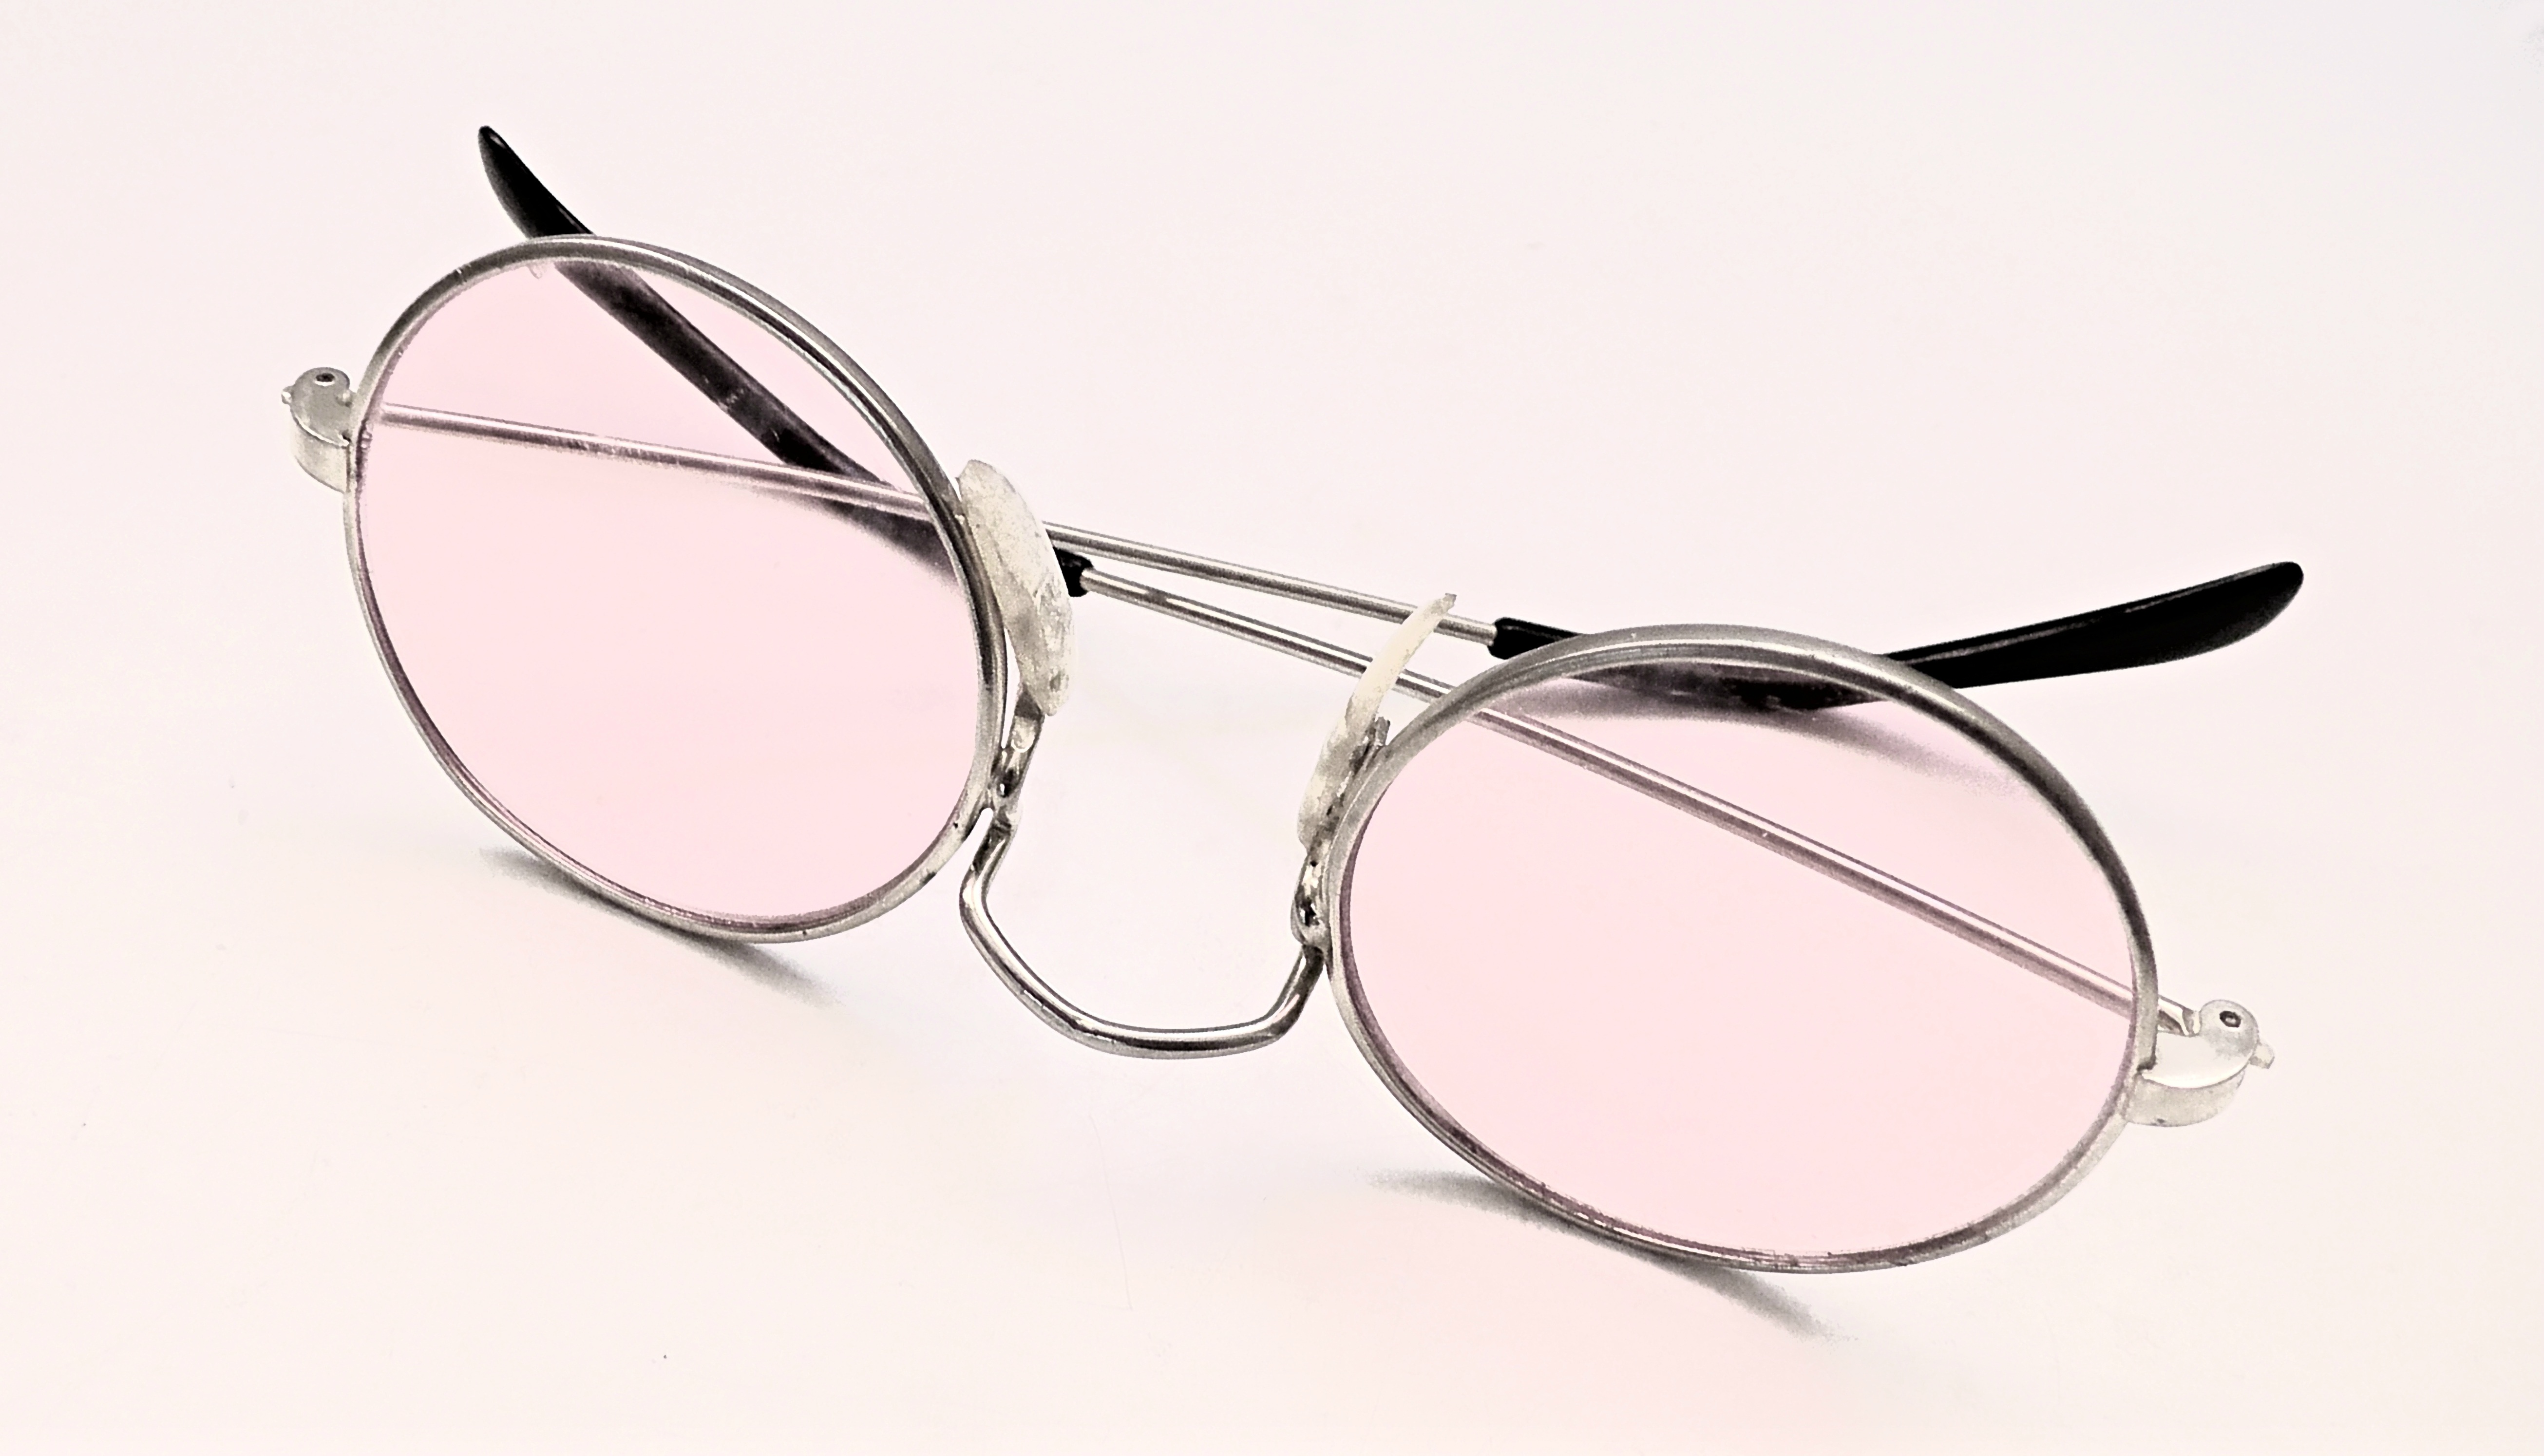
lens, pink, health, spectacles, pupil, sunglasses, vision, optometry, glasses, goggles, eyewear, correction, royalty free, eye glasses, eye wear, eyesight, john lennon glasses, vision care